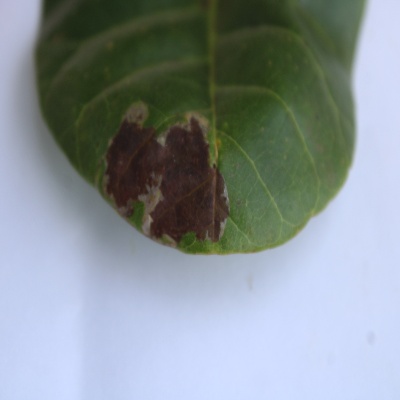
Crop: Cashew
Condition: leaf miner